Pavane

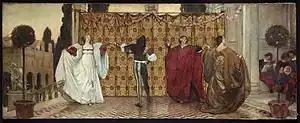
"A Pavane", Edwin Austin Abbey, 1897

The pavane ("padovana") is a slow processional dance common in Europe during the 16th century (Renaissance).